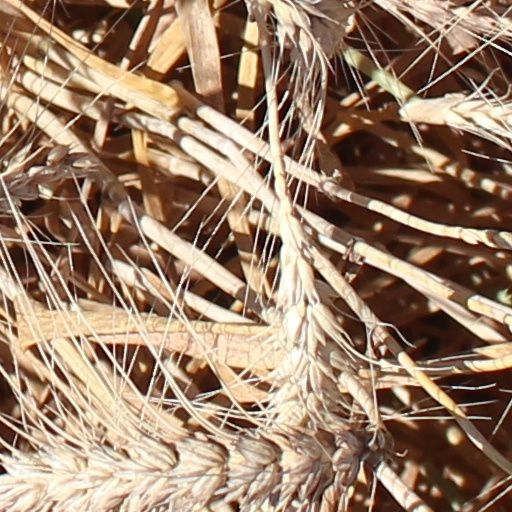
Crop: wheat